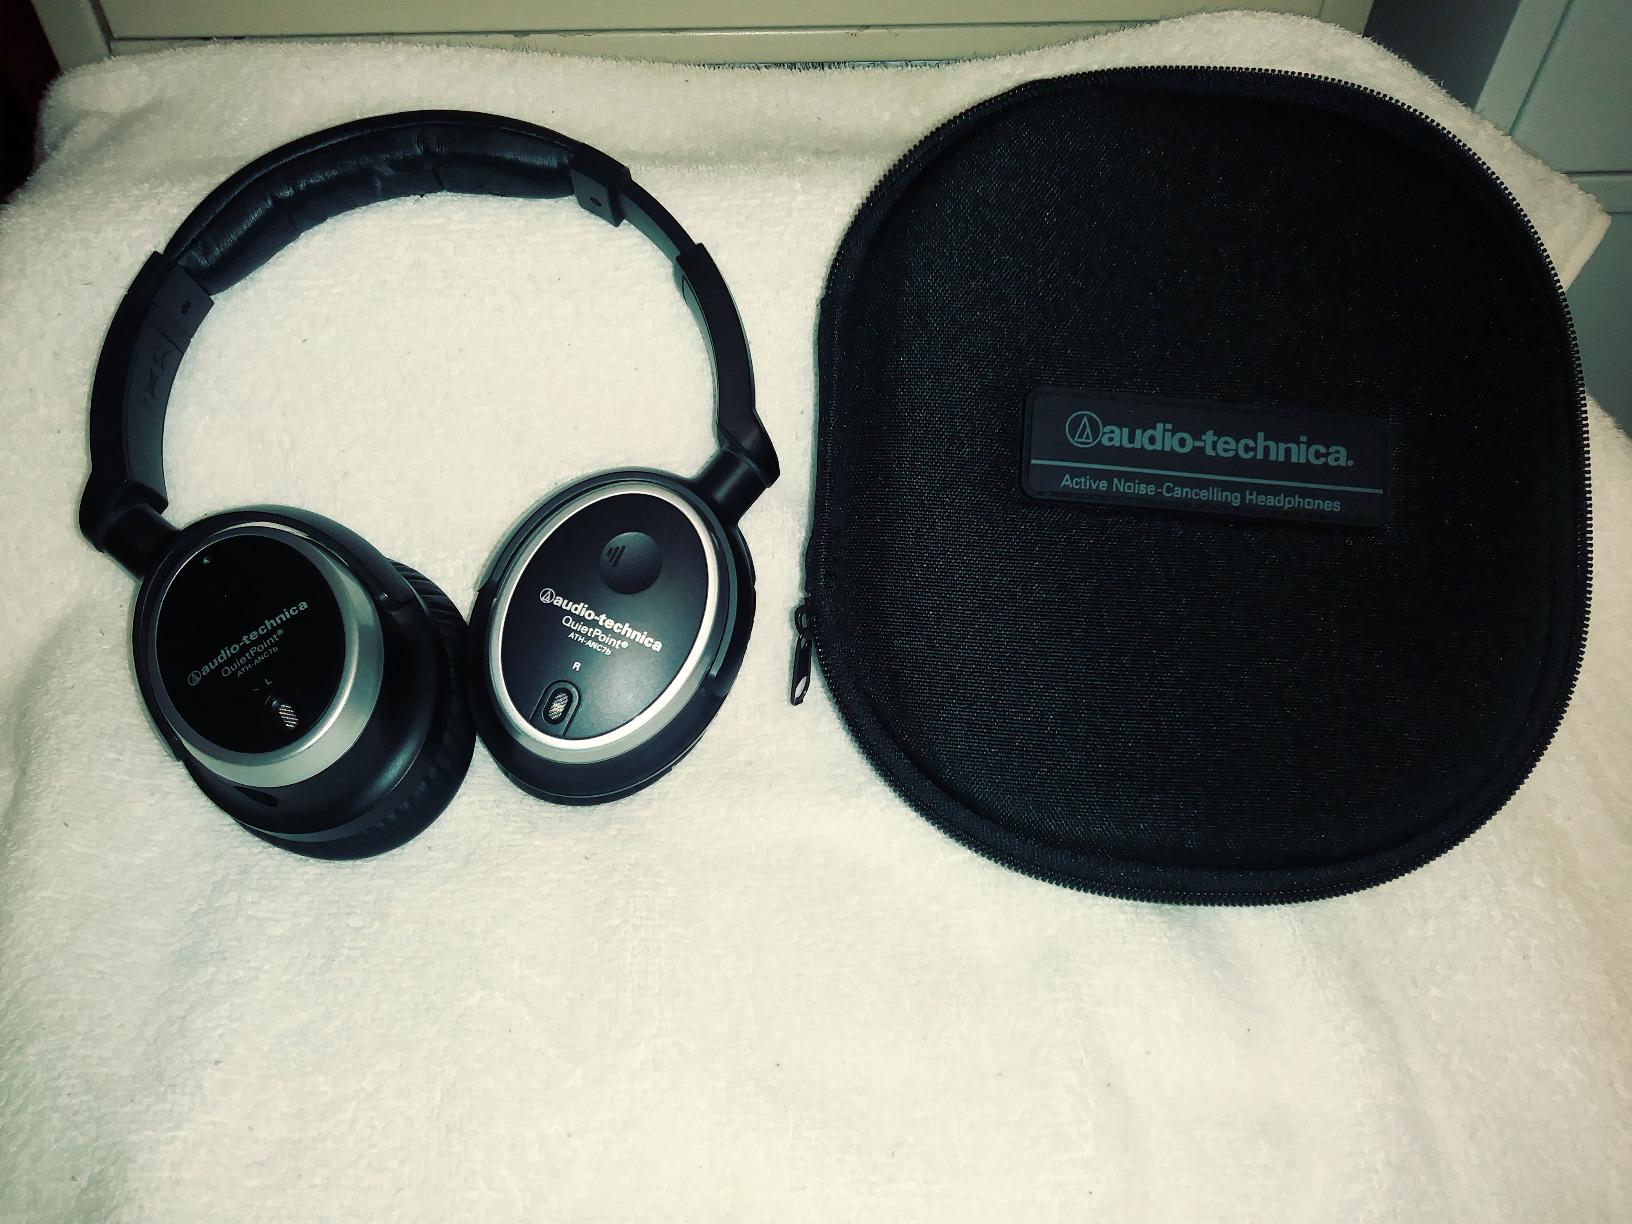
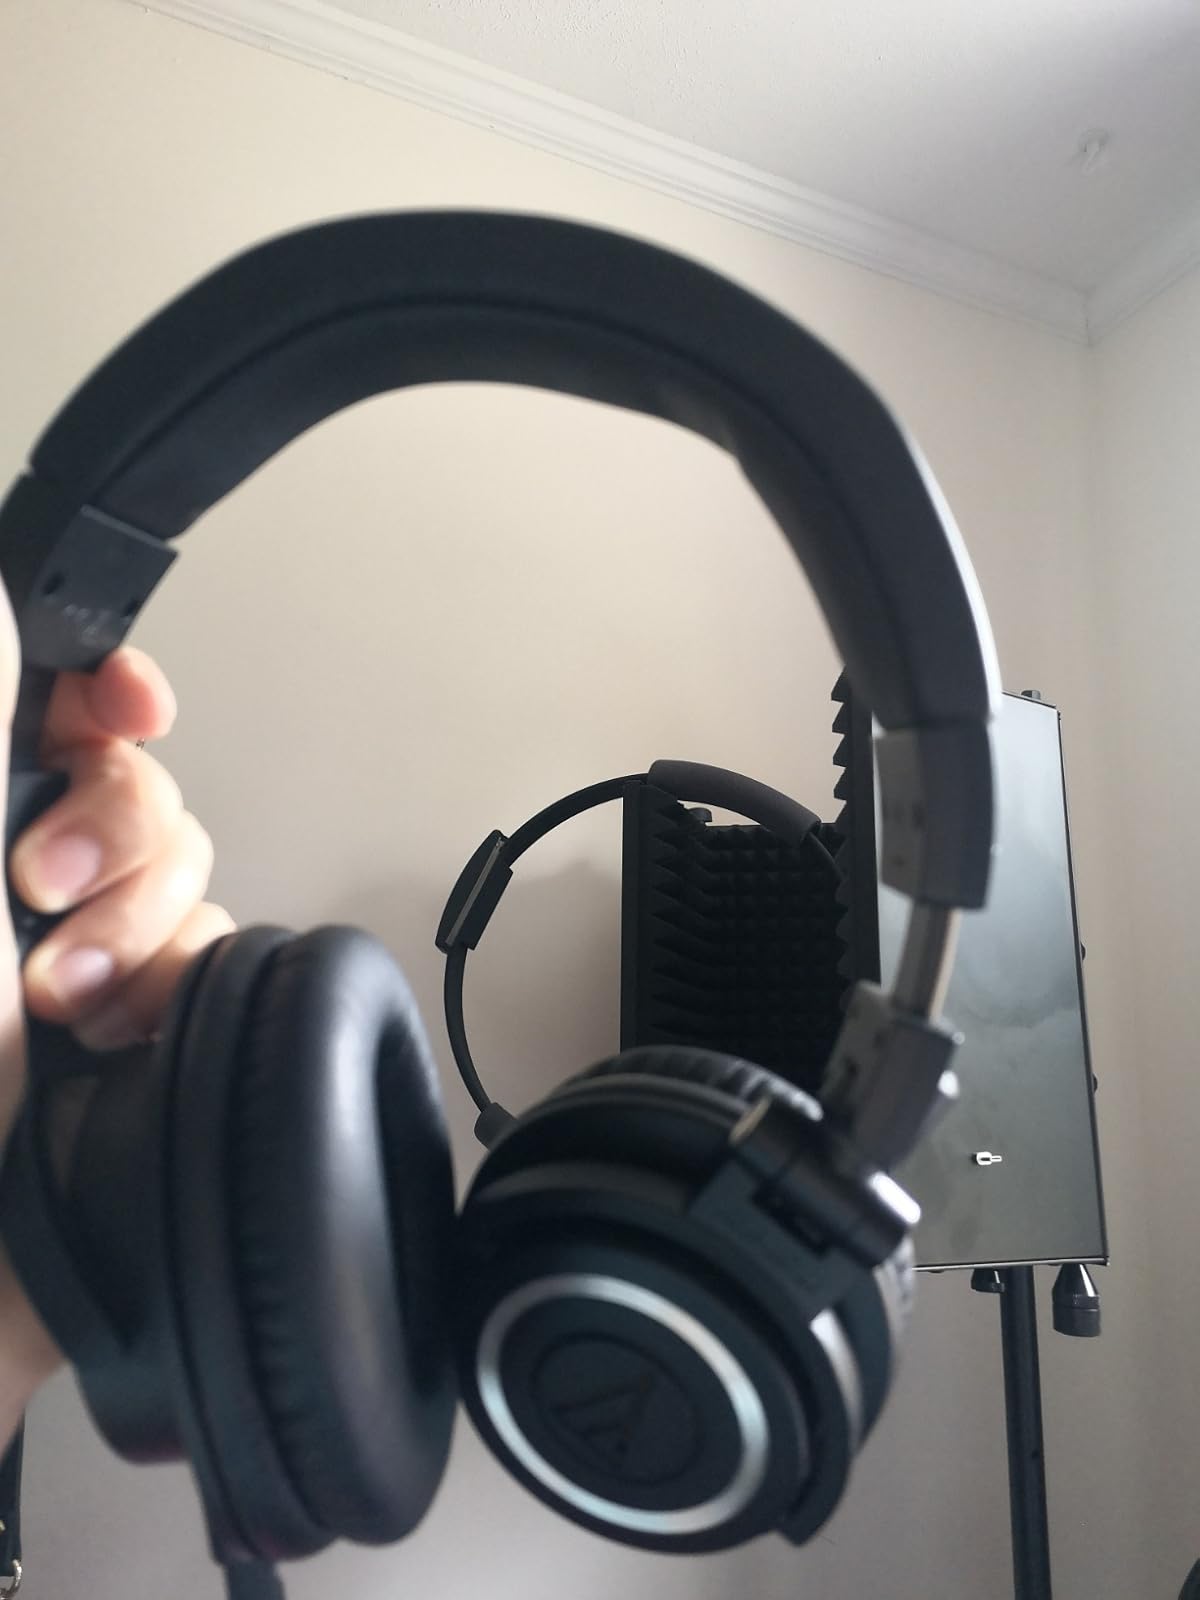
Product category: headphones
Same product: no